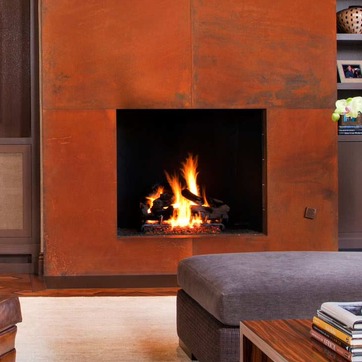
Material: other